Mercantour National Park

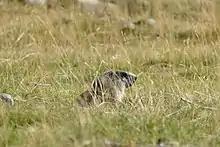
Mercantour marmot peeking out of its burrow

Several lakes can be visited, for example the lake of Allos, the lake of the Lauzanier, the lakes of Vens, the lakes of Morgon, and the lakes of the valley of marvels.